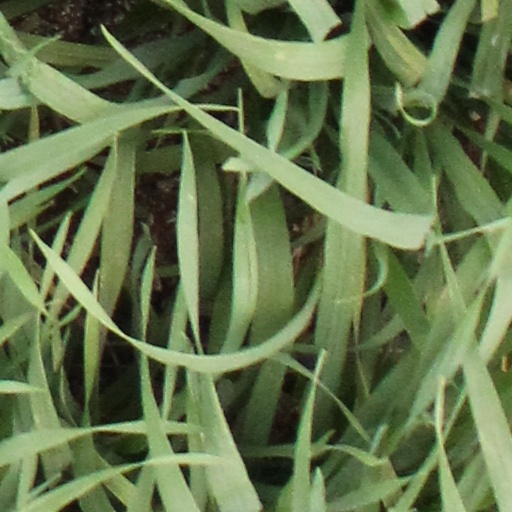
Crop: wheat